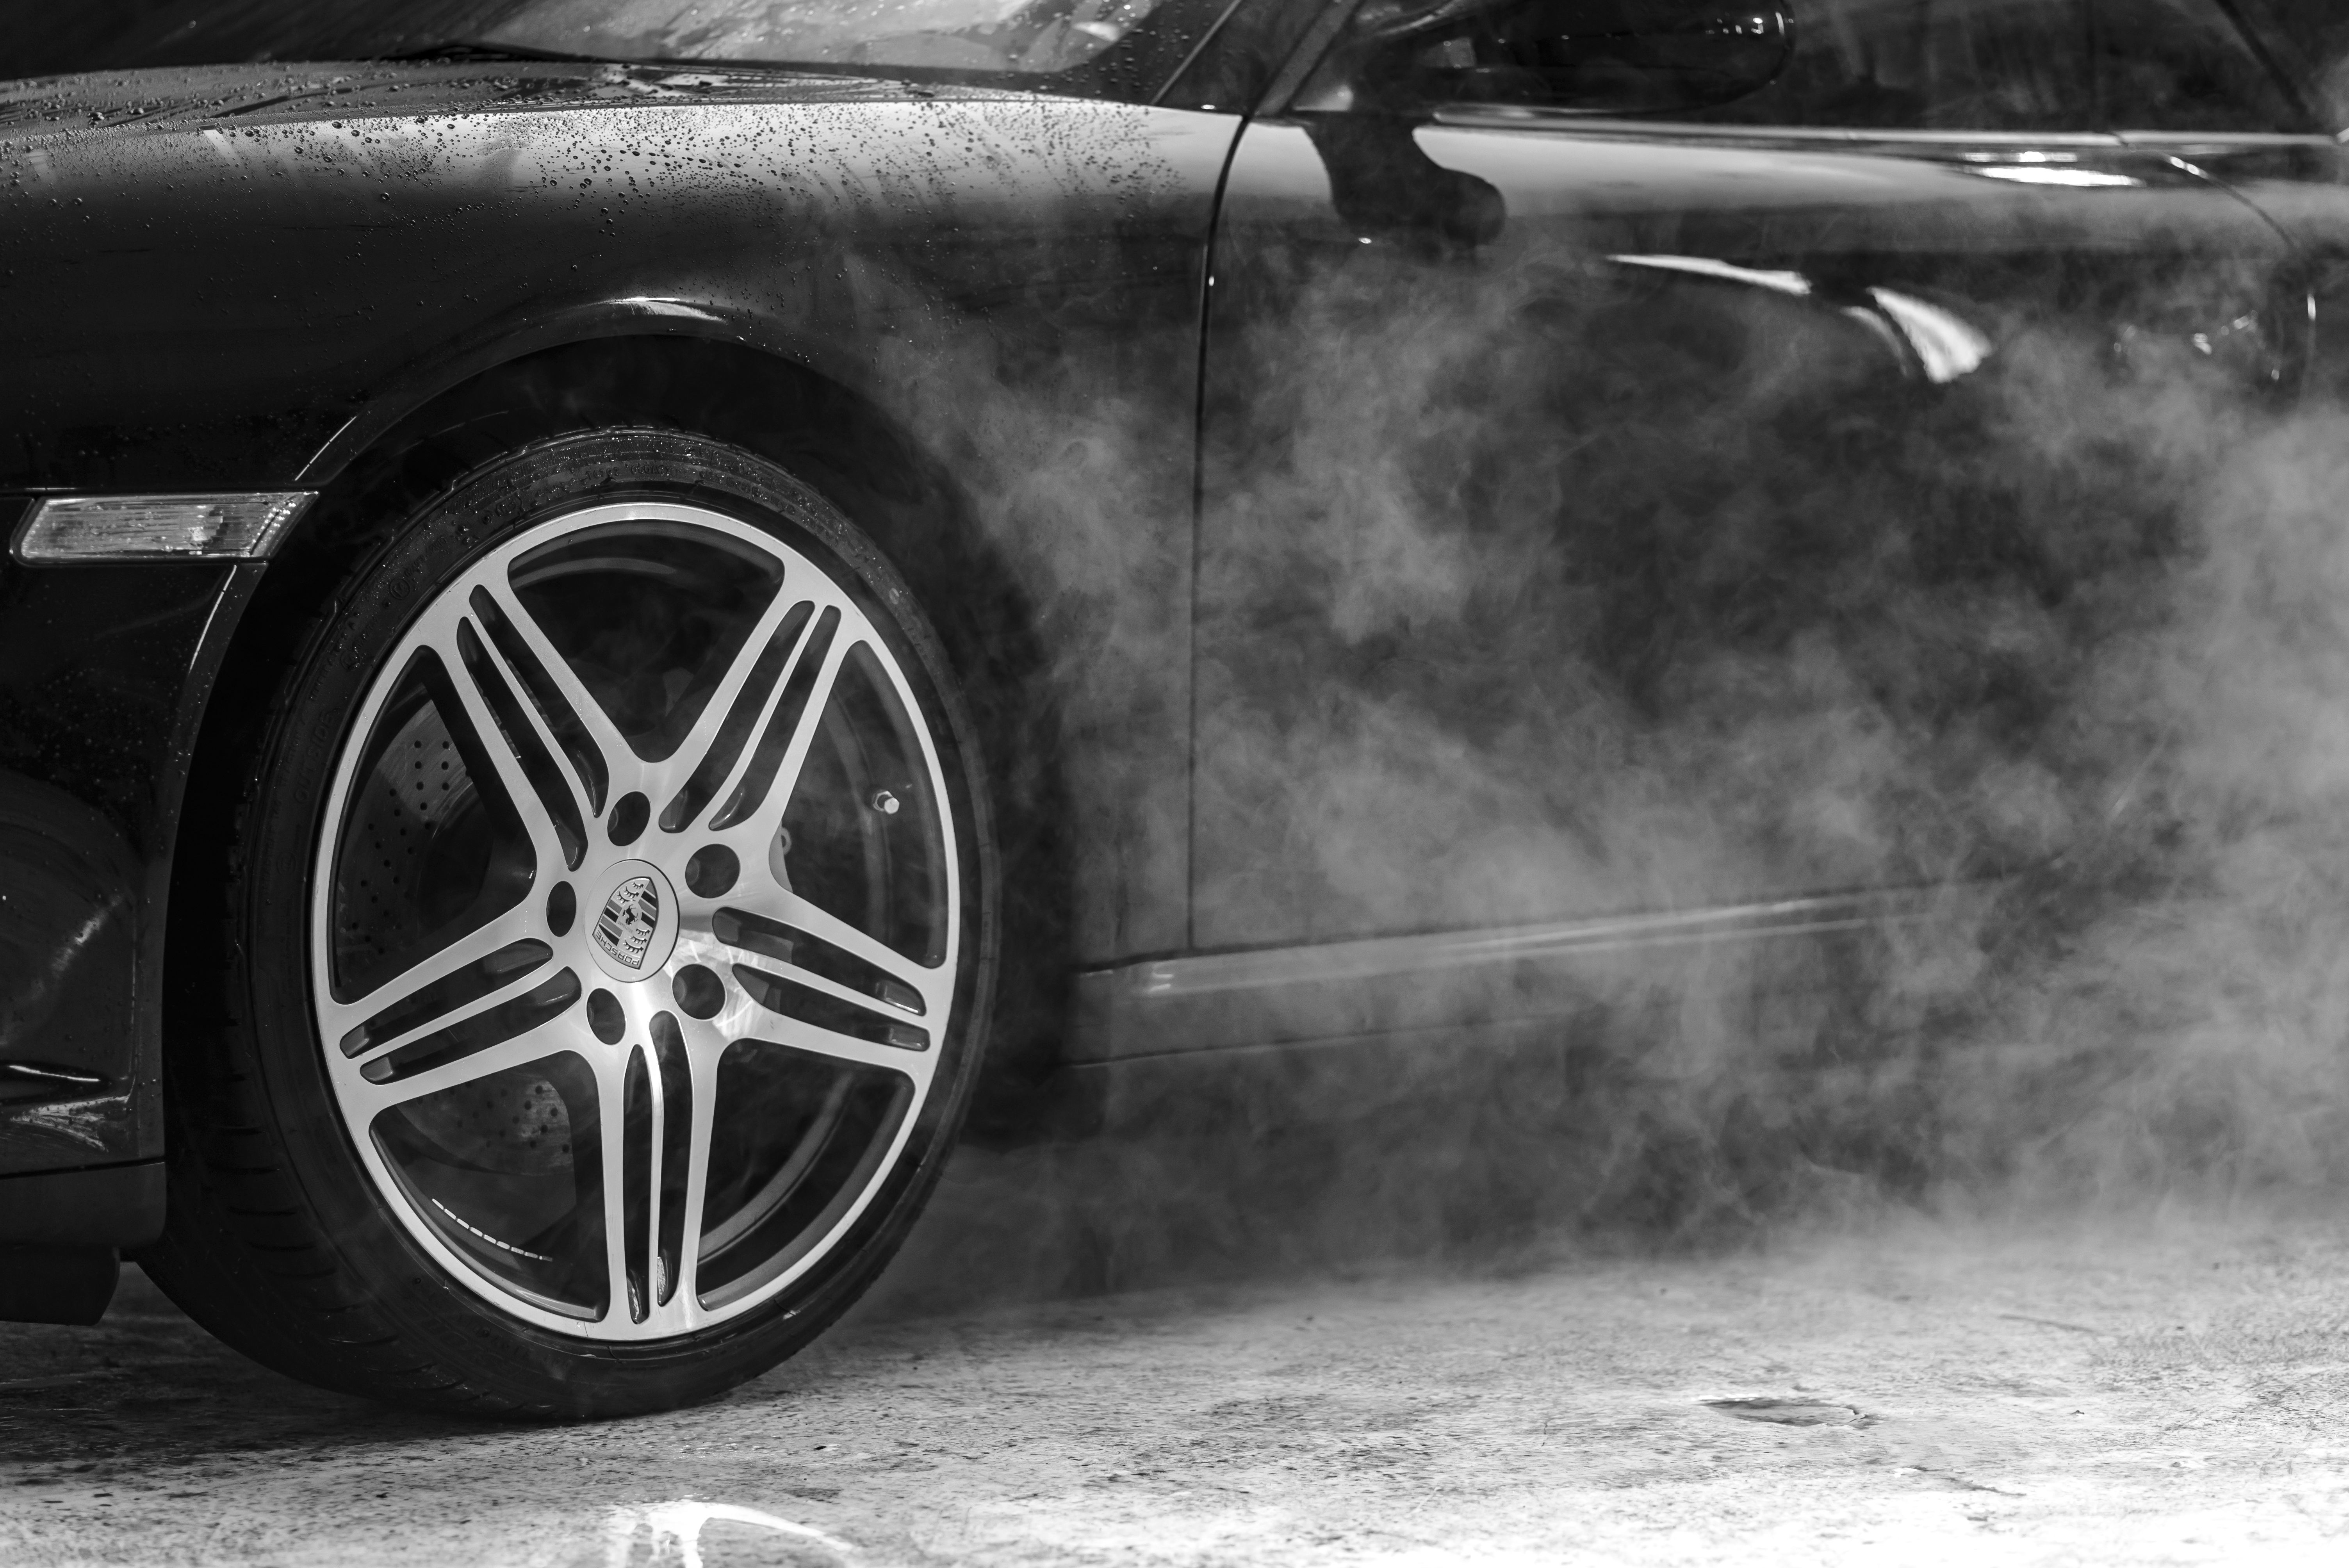
work, water, black and white, car, wheel, steam, smoke, vehicle, shine, clean, wash, auto, garage, black, monochrome, tire, sports car, bumper, supercar, luxury, rim, sedan, super, audi, expensive, protection, polish, car wash, varnish, land vehicle, monochrome photography, automobile make, automotive exterior, automotive design, luxury vehicle, automotive tire, sports sedan